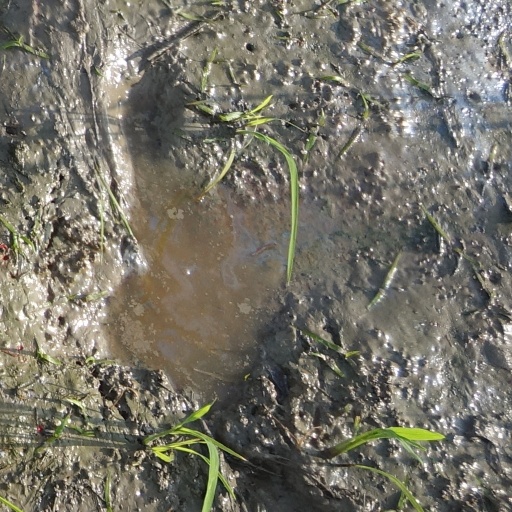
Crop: rice